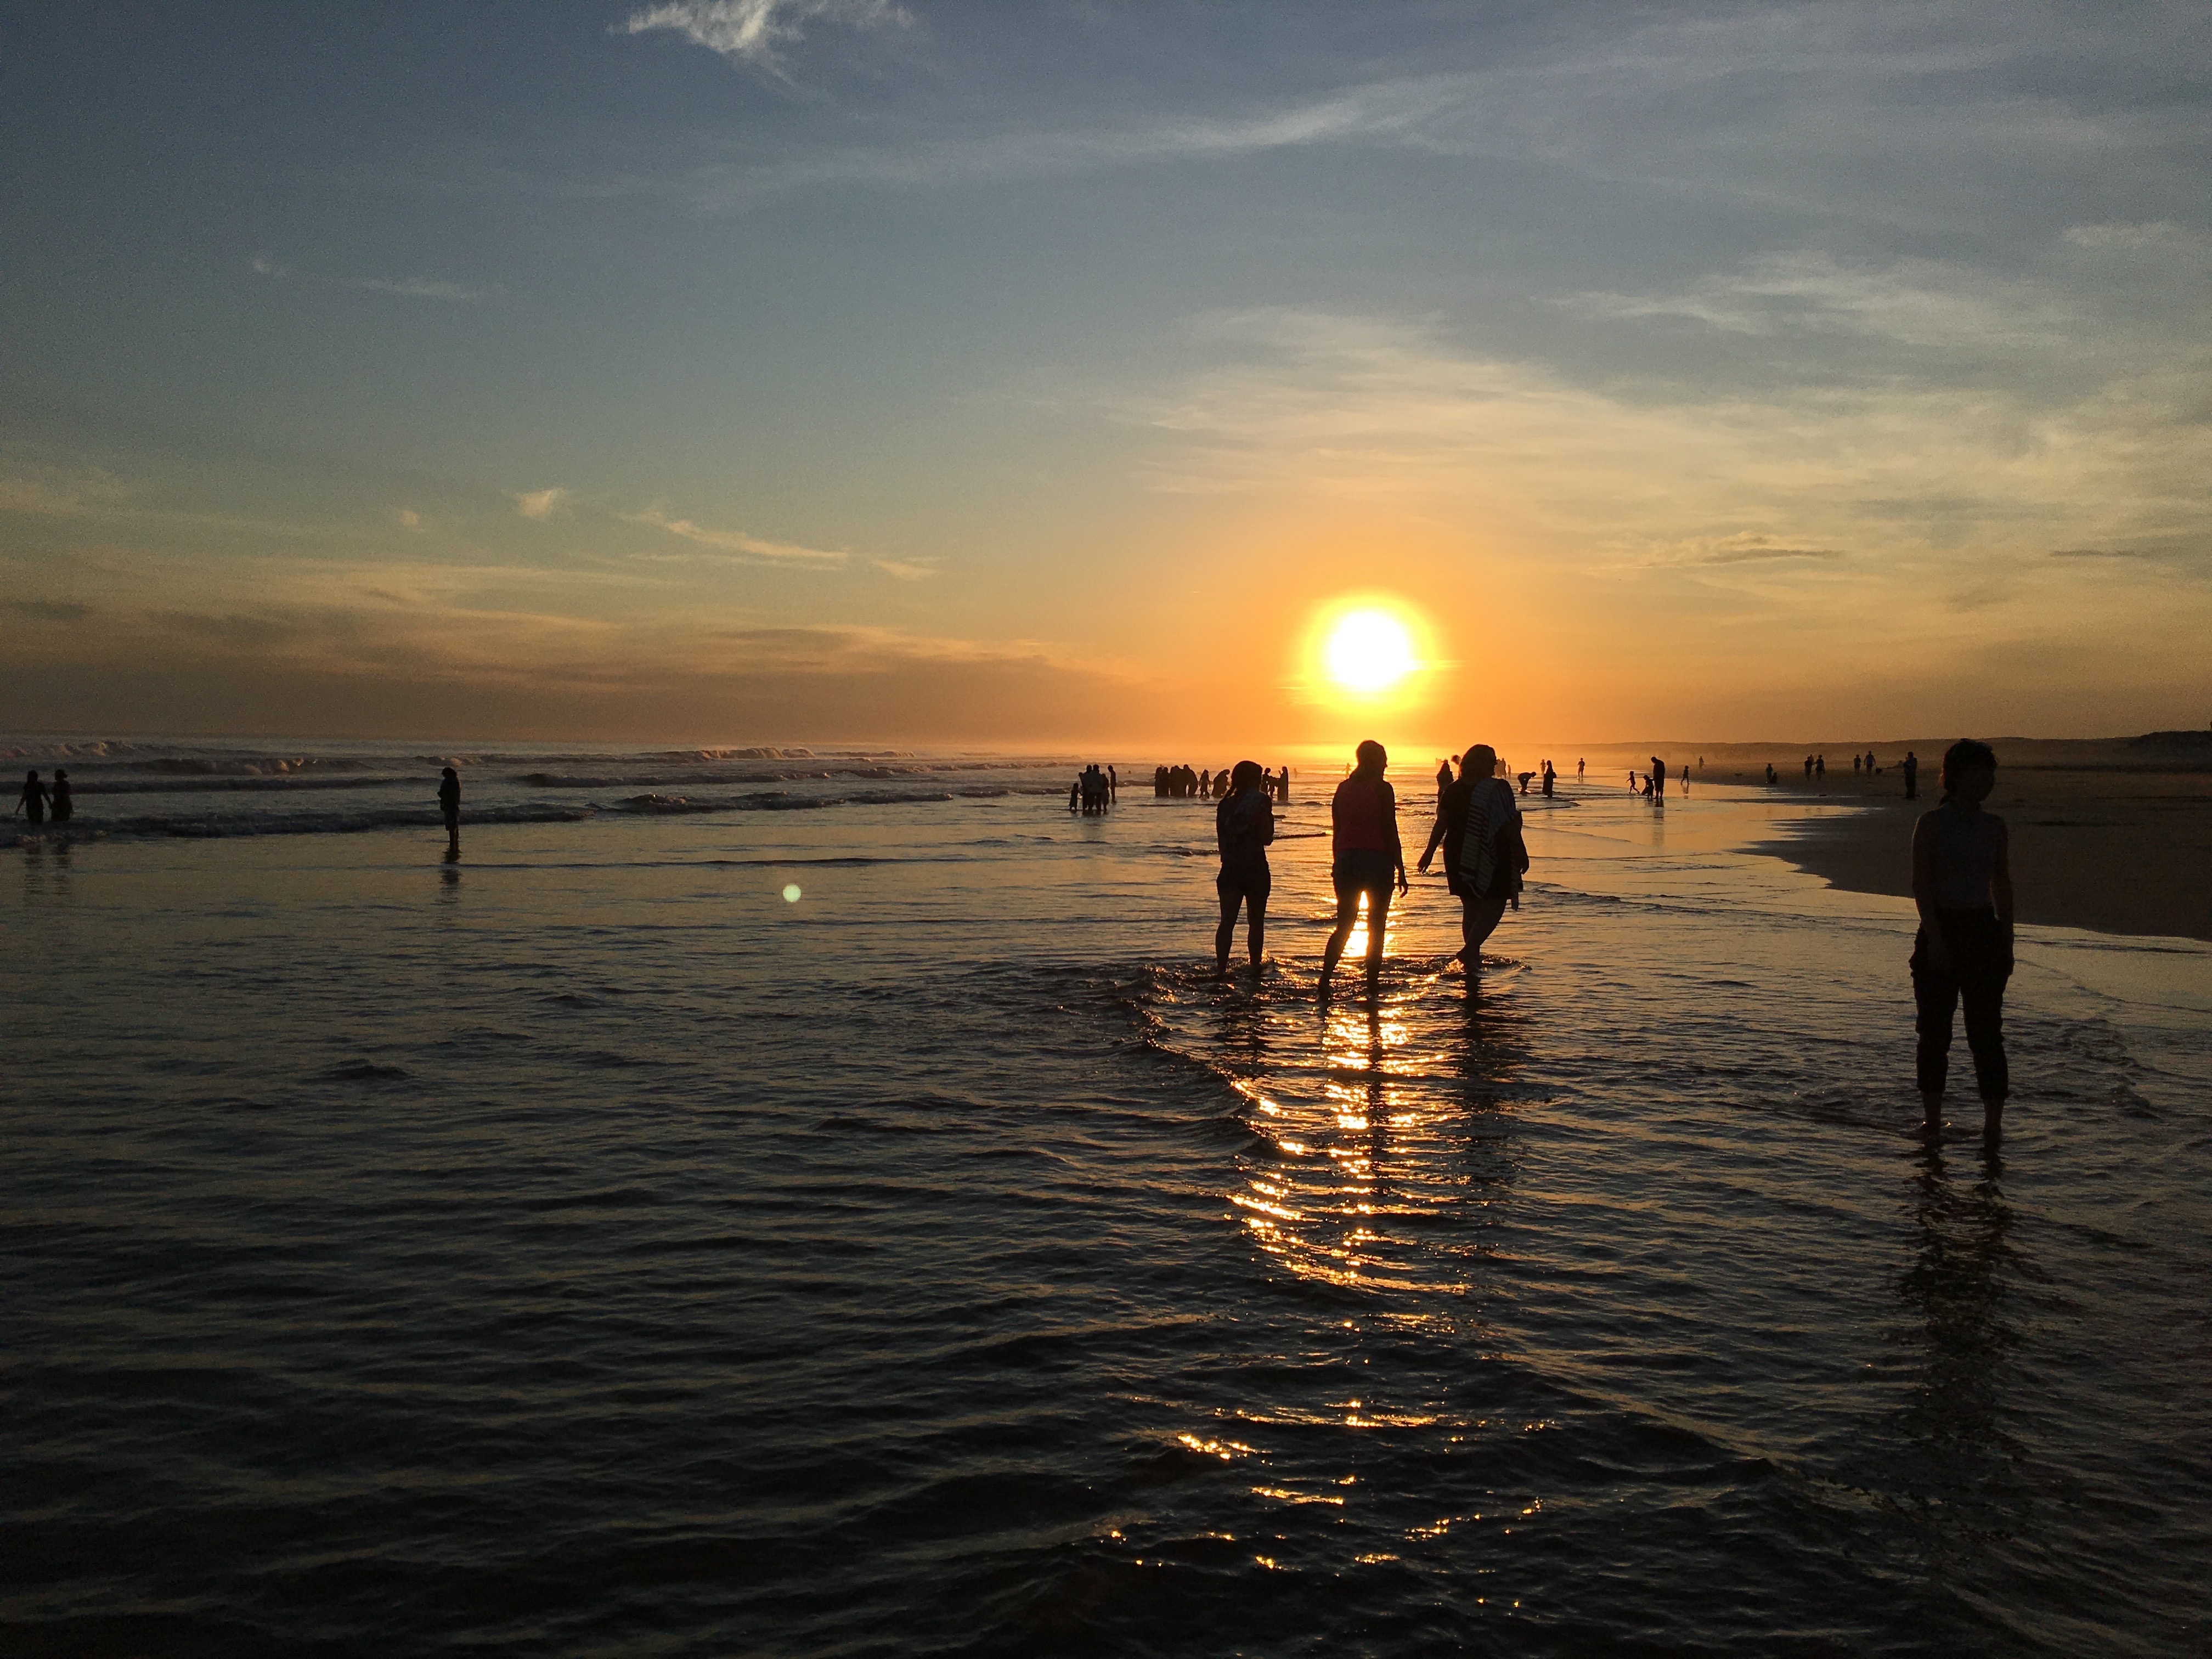
beach, sea, coast, ocean, horizon, sun, sunrise, sunset, sunlight, morning, shore, wave, dawn, dusk, evening, reflection, afterglow, wind wave